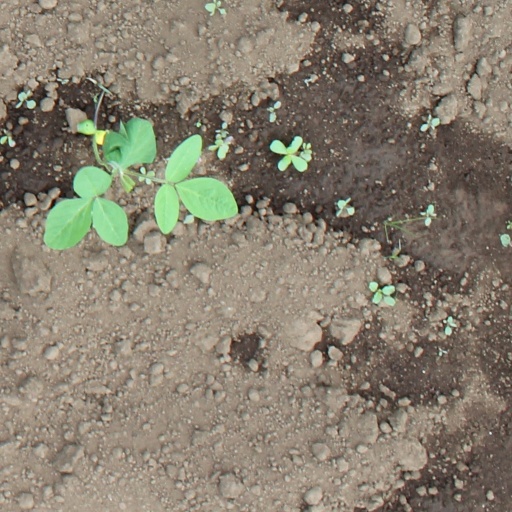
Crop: soybean